Heinrich Bongartz

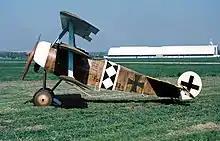
A Fokker Dr. 1 similar to the one Bongartz flew

On 25 April 1918 he was wounded yet again. Nevertheless, on the 29th, he took on several Royal Air Force planes of No. 74 Squadron single-handed. Bongartz had none other than Captain Mick Mannock on his tail, while Captain C. B. Glynn made a head-on firing pass at the German ace. Among the bullets that riddled Bongartz's Fokker Dr.1 Triplane was one which hit him in the left temple, took out his left eye, and stuck in his nose, obstructing his breathing. He spun almost to the ground before mastering his pain and regaining control. Despite excruciating pain and semiconsciousness, he managed a crash landing near Kemmel Hill, but flipped his plane over. He crawled from under it and still had the presence of mind to check his aircraft's damage and to bow an introduction to his rescuers and introduce himself. One German infantryman rescuer noted the grotesquerie of the eyeball dangling down Bongartz's cheek during the bow. He commented about his wound, "Yes, yes, we all take our turn."